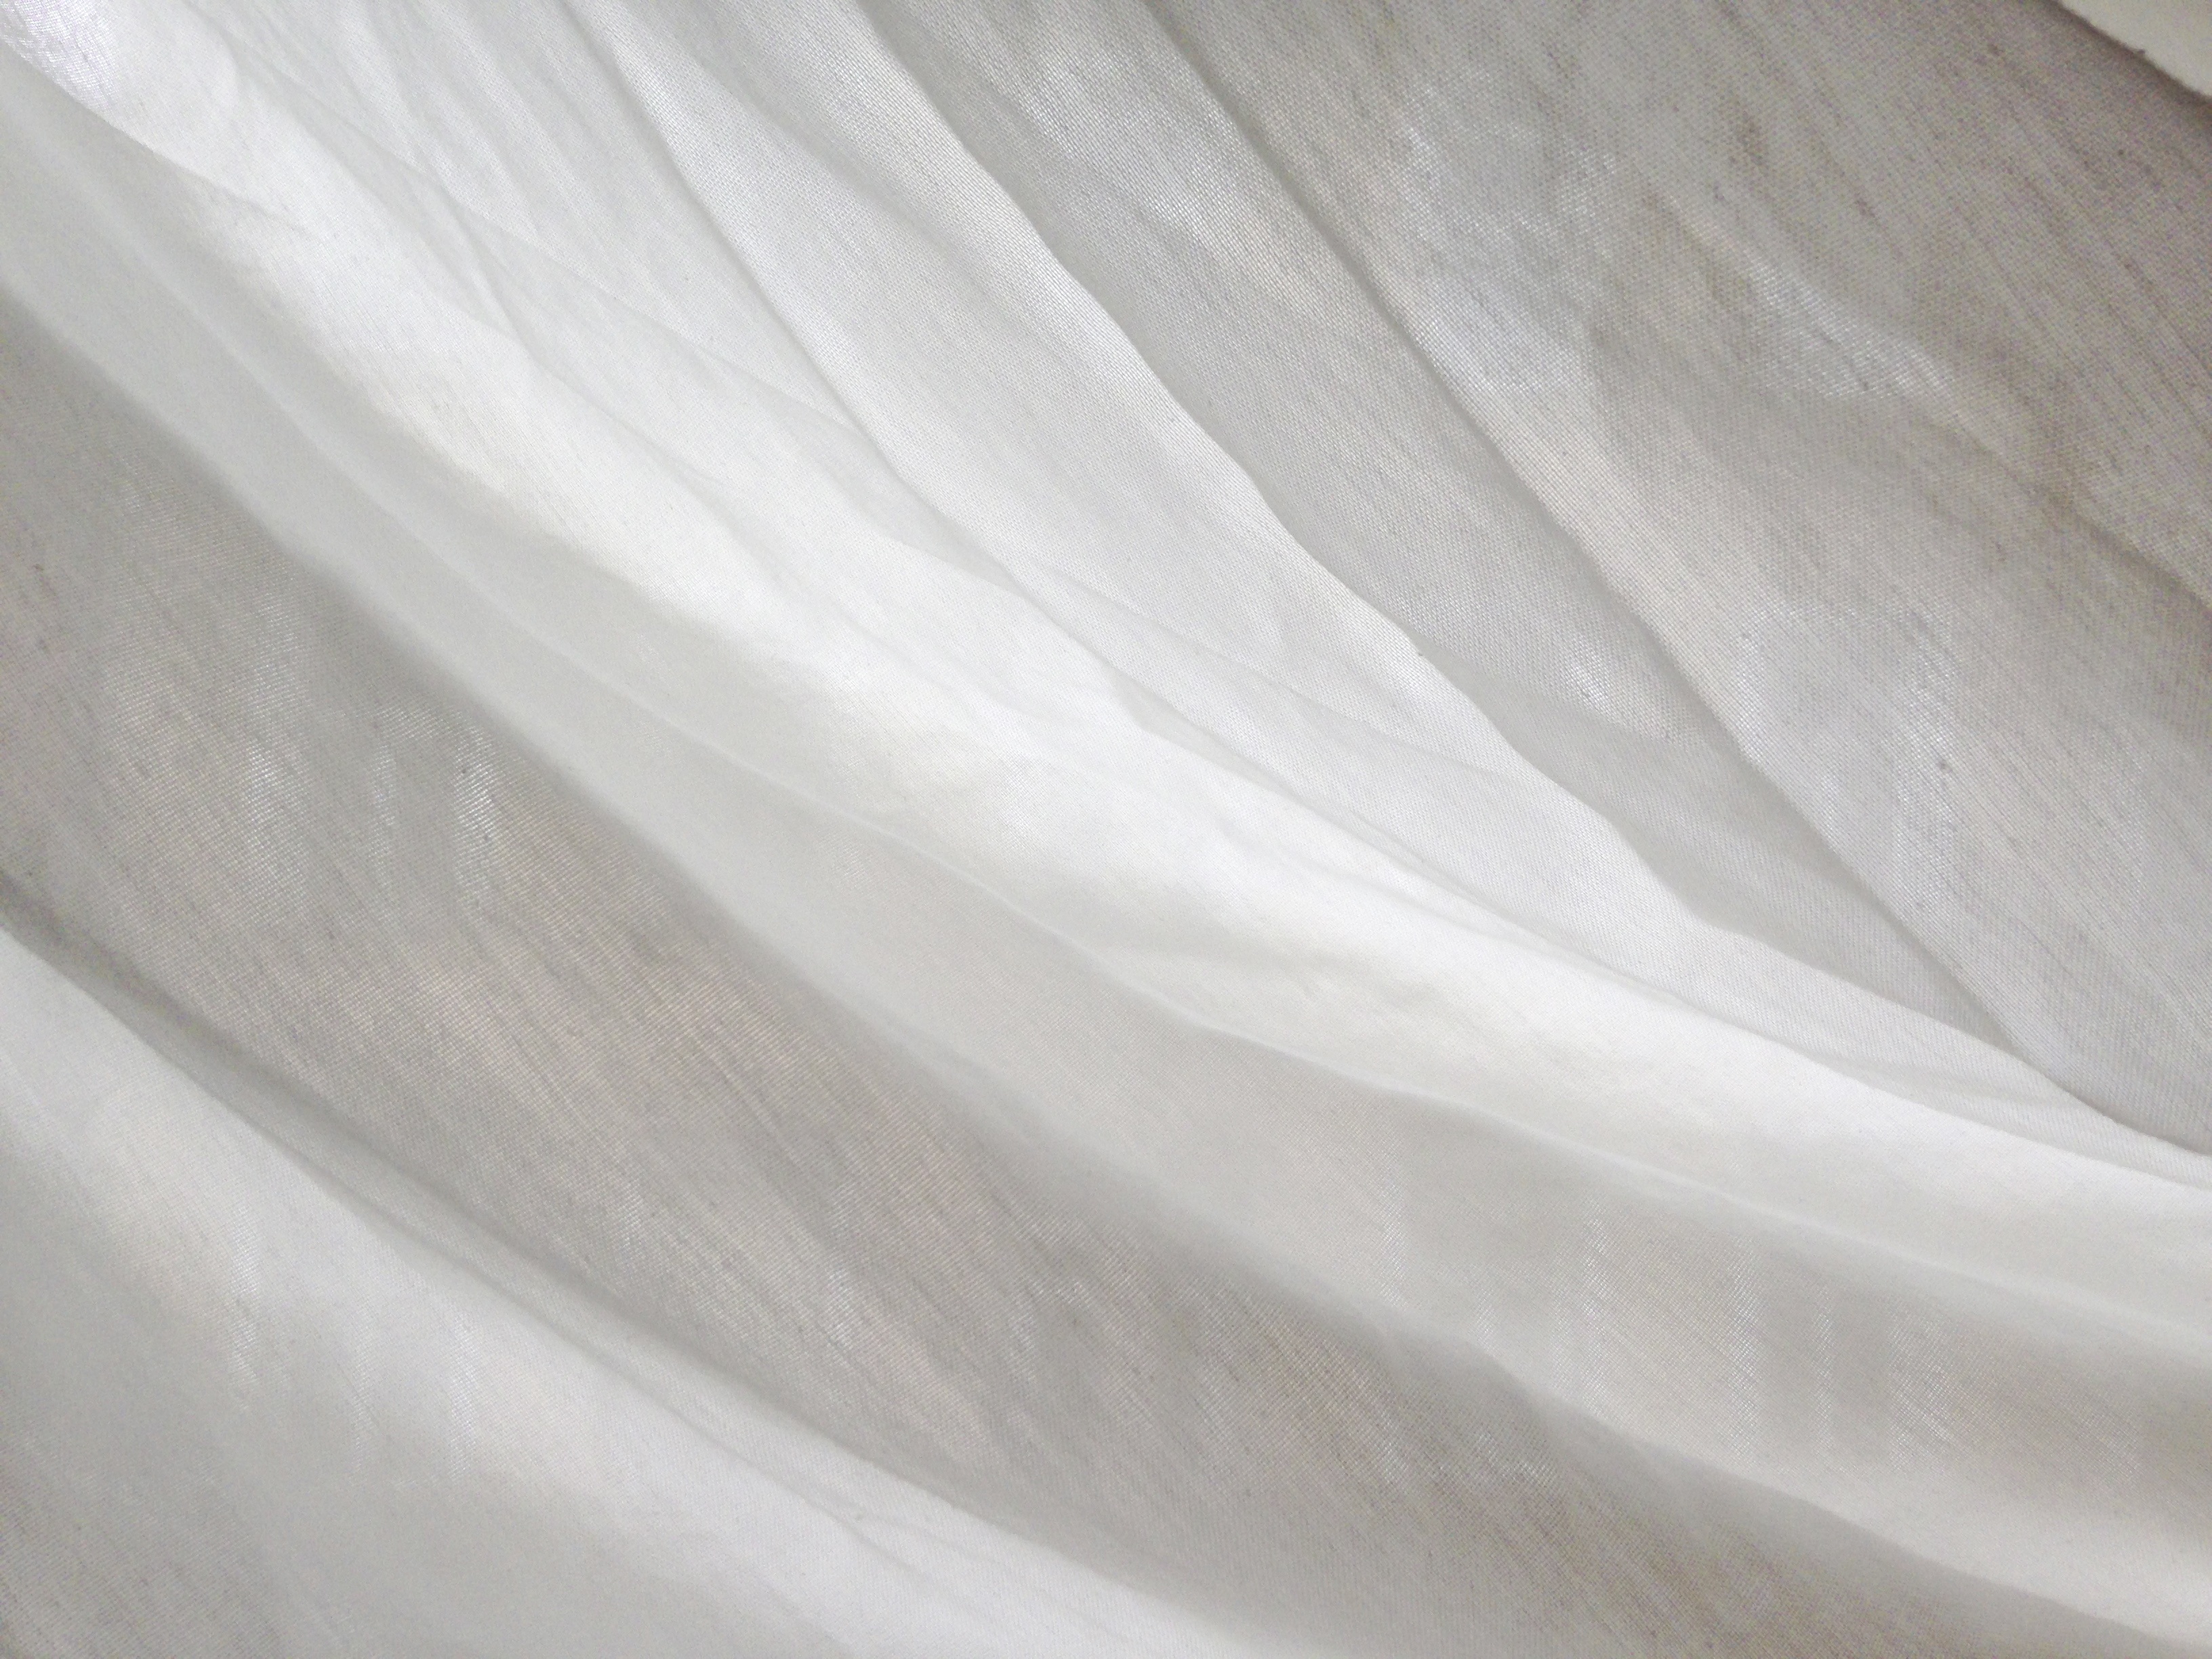
wing, white, wave, petal, curtain, clothing, wedding dress, swing, material, fabric, interior design, transparent, textile, dress, tender, gown, gentle, veil, canvas, transparency, bridal clothing, soft falling